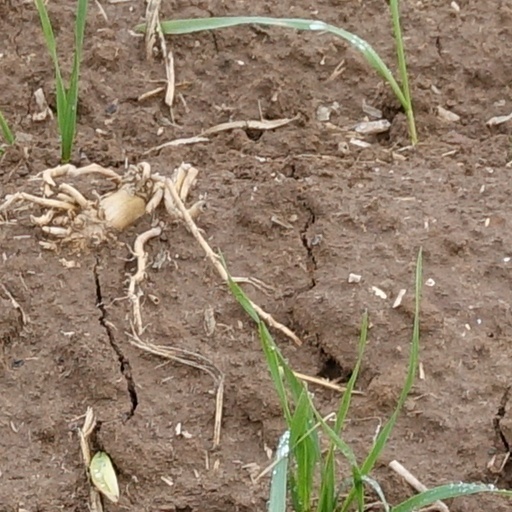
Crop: wheat